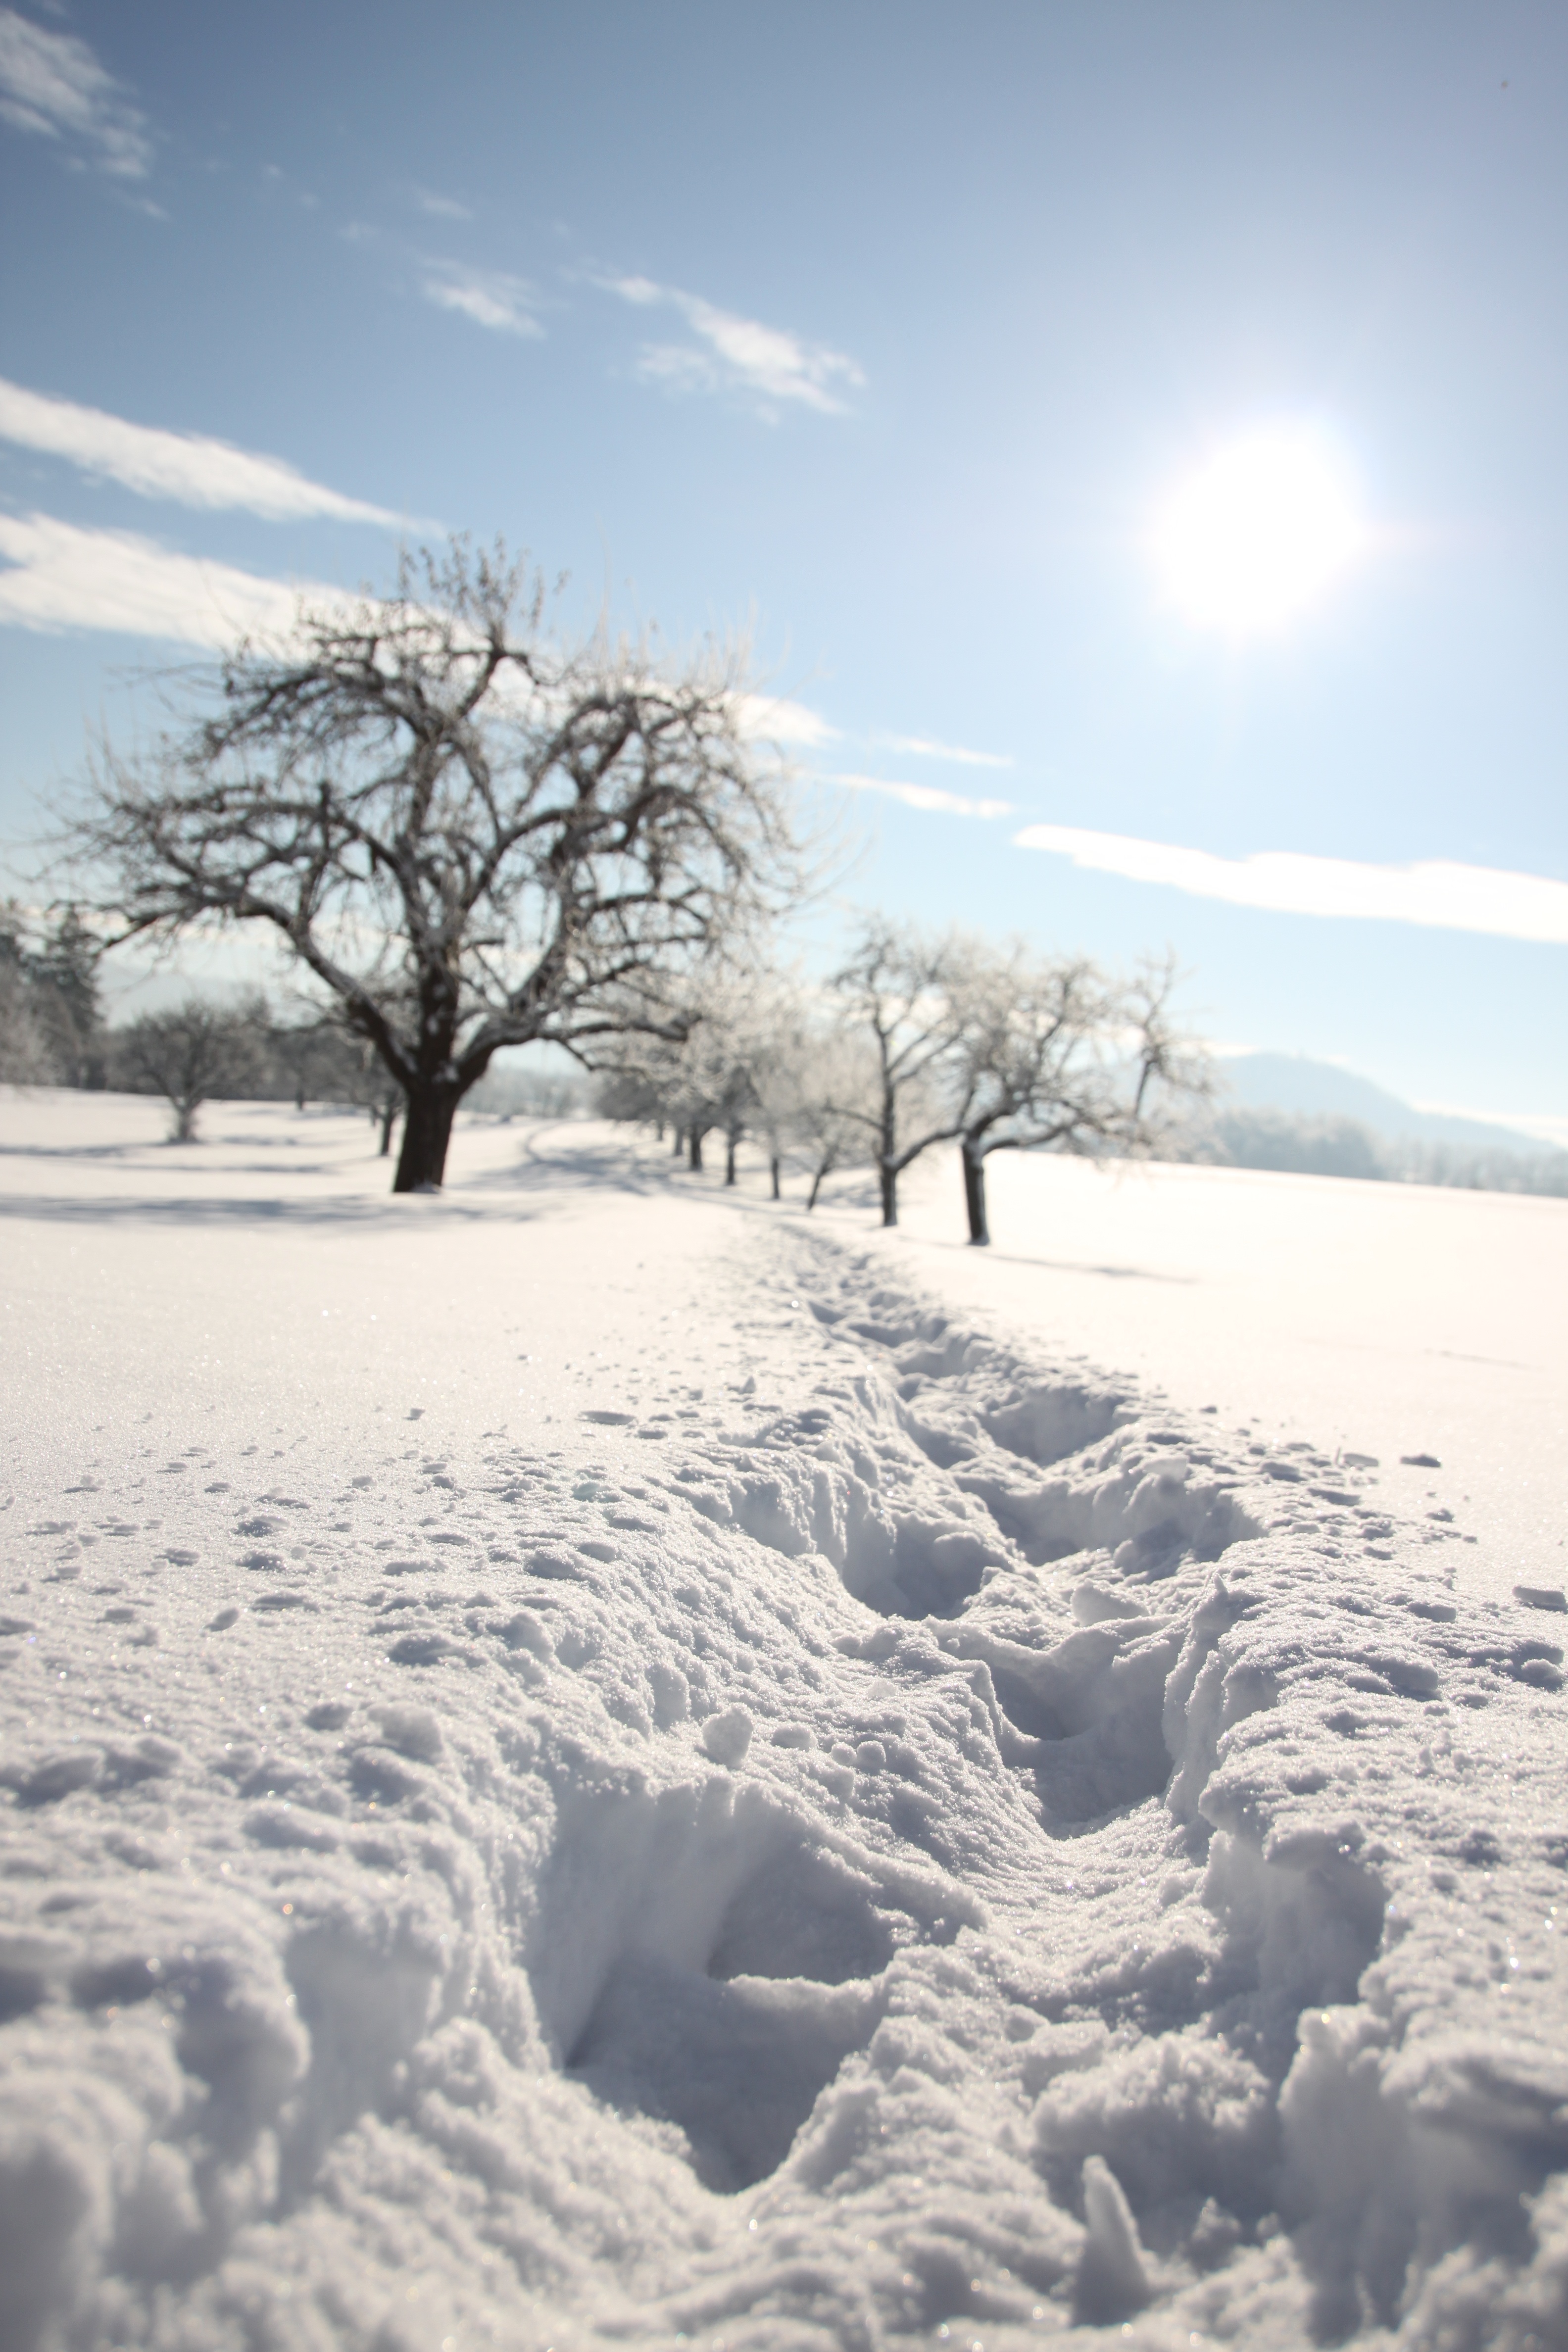
tree, snow, winter, sunlight, frost, ice, weather, season, blizzard, traces, freezing, snow tramp, winter storm